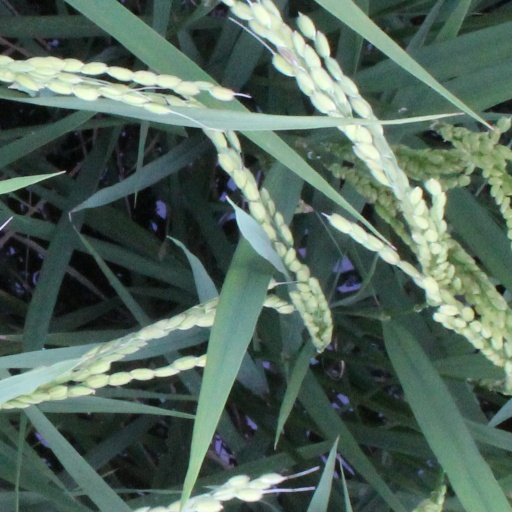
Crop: rice